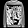
Label: T - shirt / top